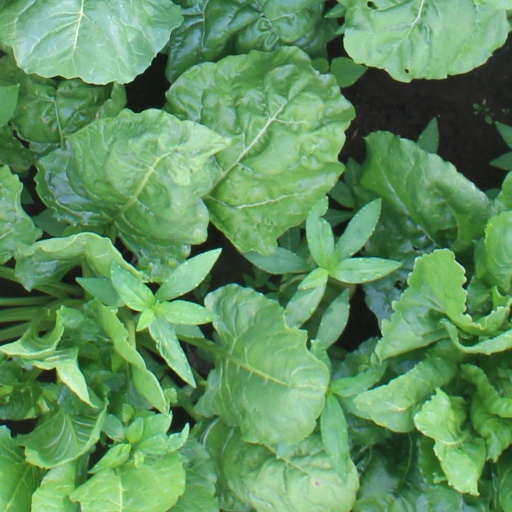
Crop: sugar beet